Lester Brain

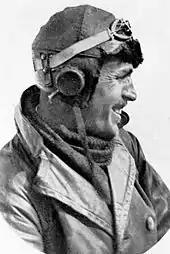
Head-and-shoulders profile of moustachioed man in leather flying helmet

Following the outbreak of World War II, Brain was given the task of coordinating Qantas' support for the Australian military, which became known as the Qantas Merchant Air Service. On 23 February 1940, Fysh noted that since its formation in 1934, QEA had logged six million miles in flying boats and landplanes without suffering any injuries to passengers or crew. He called it "a record which has never been equalled in any part of the world ... It reflects the highest credit on Captain Brain, who has been in charge of flying operations during this time." In 1941, Brain took charge of ferrying eighteen PBY Catalinas from the United States to Australia on behalf of the RAAF, which had purchased the aircraft. US neutrality made it prudent for a civilian organisation—that was also experienced in long-range flying boat operations—to undertake the task. Brain and his crew departed San Diego, California, on 25 January to make the first flight, having surveyed their intended route on the journey out from Australia. Travelling via Honolulu, Canton Island and Nouméa, they arrived at their destination after one week, including sixty hours flying time; it was only the third such direct flight to Australia across the Pacific Ocean.